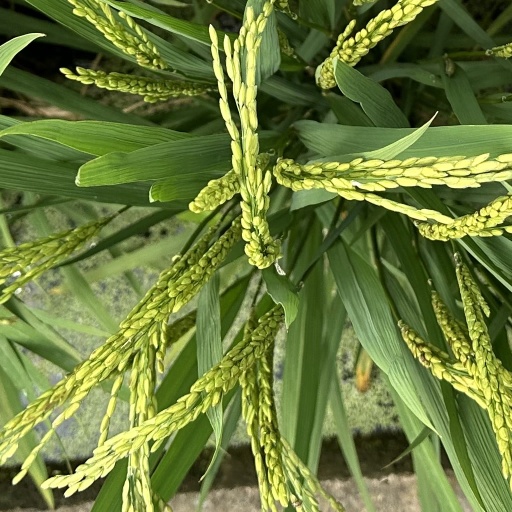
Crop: rice